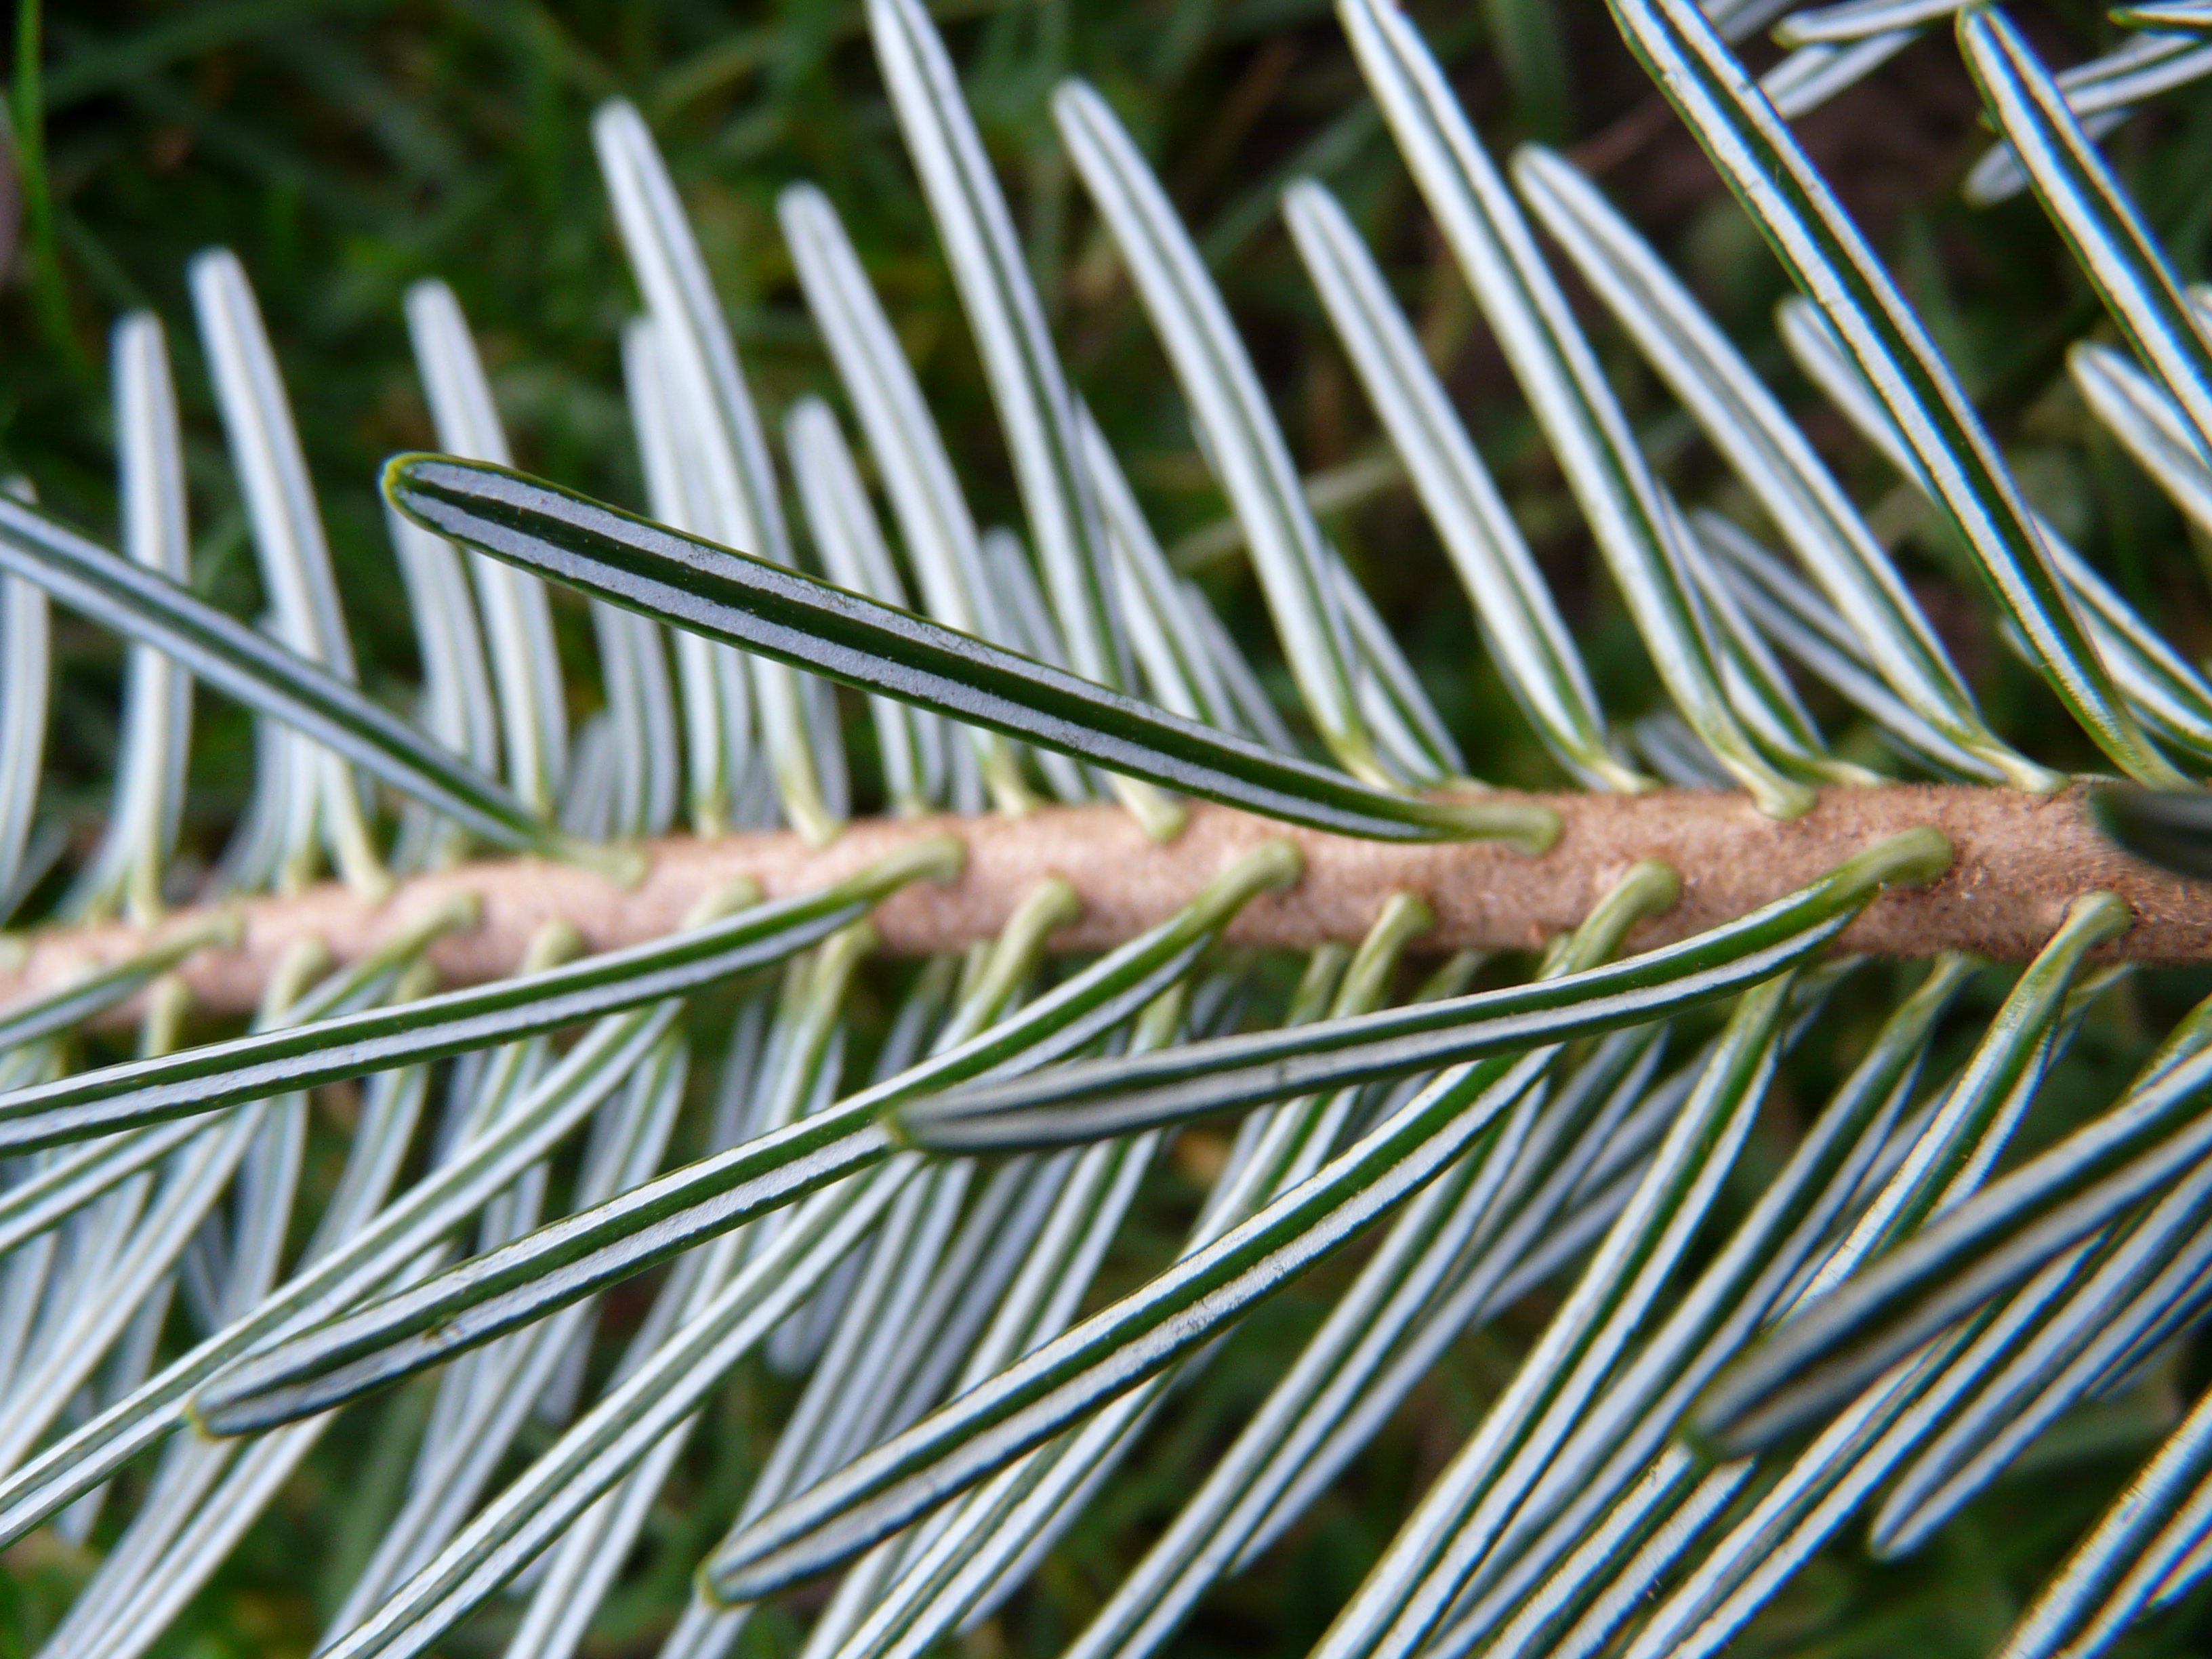
tree, grass, branch, plant, wood, lawn, leaf, flower, frost, pine, green, botany, fir, flora, twig, conifer, close up, abies, spruce, macro photography, pine needles, alba, tannenzweig, pine family, grass family, plant stem, woody plant, land plant, thorns spines and prickles, arecales, silver fir, white fir